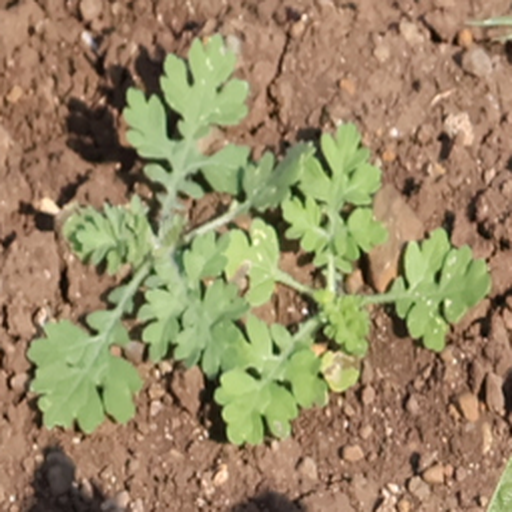
Weed species: Gajar_gavat_(Parthenium hysterophorus)